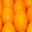
Label: orange